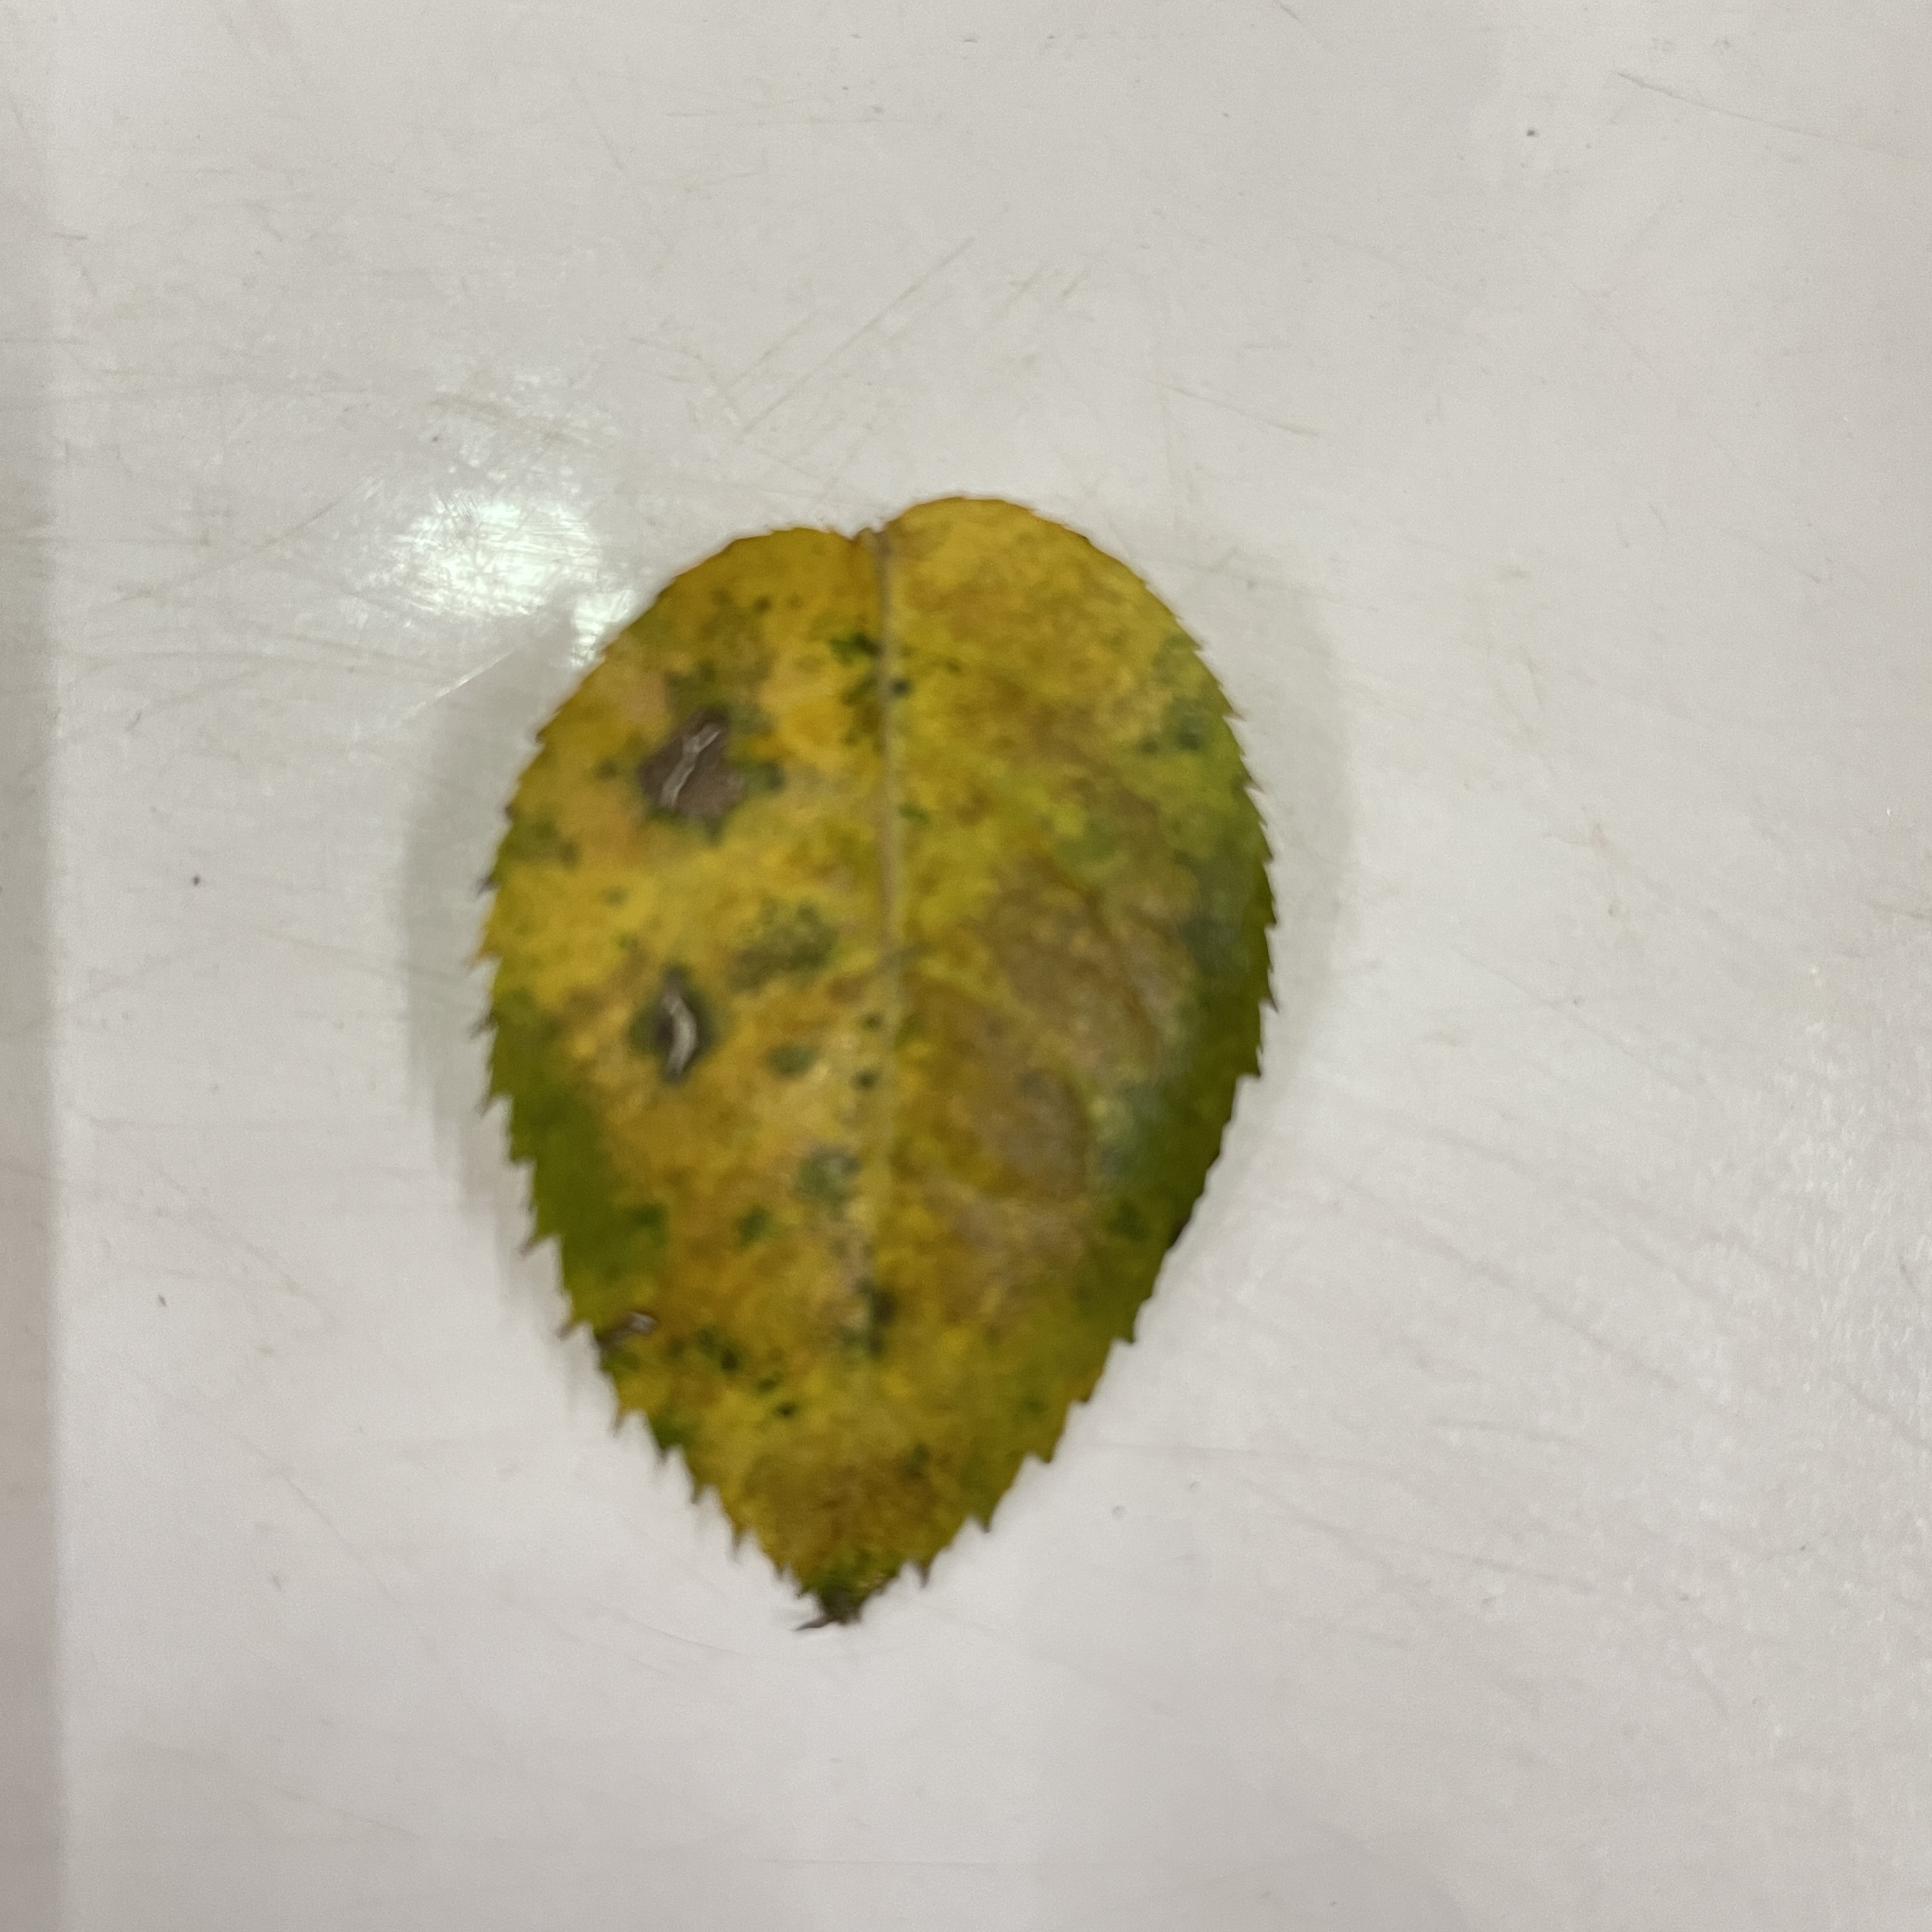
Label: Black Spot